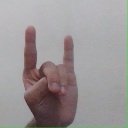
अक्षर: श